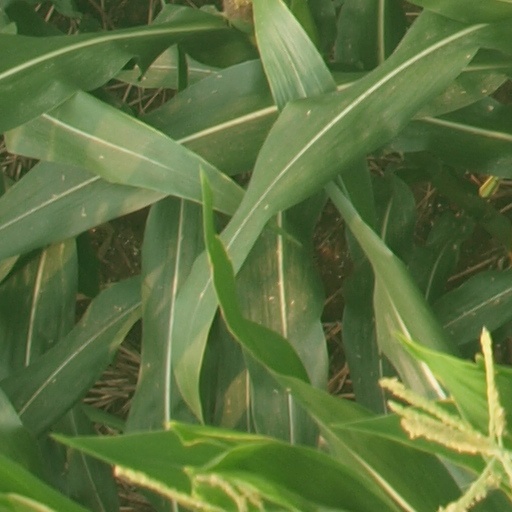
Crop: maize; corn